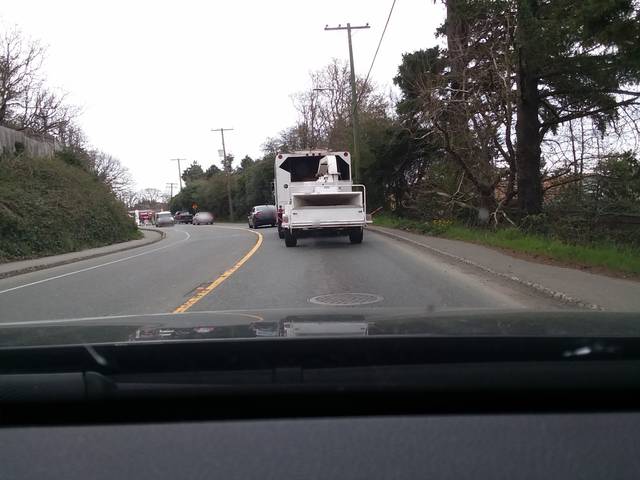
Region: Canada
Coordinates: 48.477, -123.411